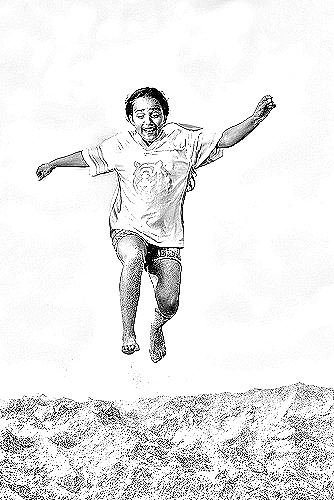
Portrait style: Sketch Portrait